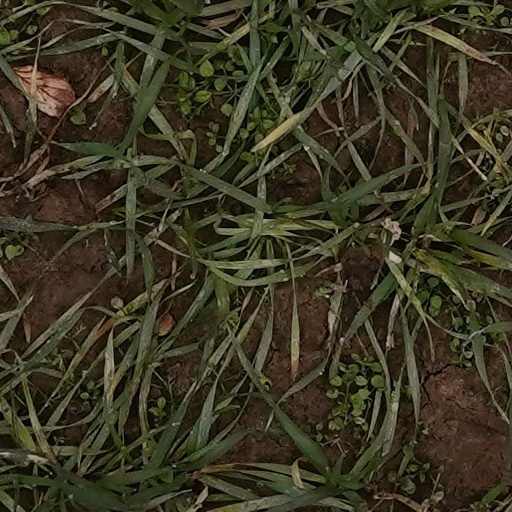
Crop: wheat